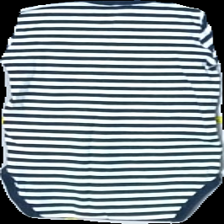
View: back
Type: Top
Category: Children
Brand: Name It
Colors: Blue, White
Material: 100%cotton
Pattern: Striped
Cut: C-collar, Regular
Size: 62
Season: Autumn
Smell: Minor
Price range: <50
Recommended usage: Export